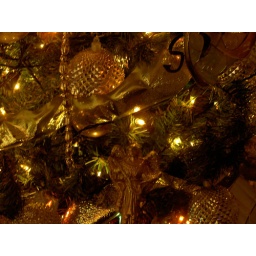
Lights in a Christmas tree inside a Glendale, Arizona home - Christmas Open House.